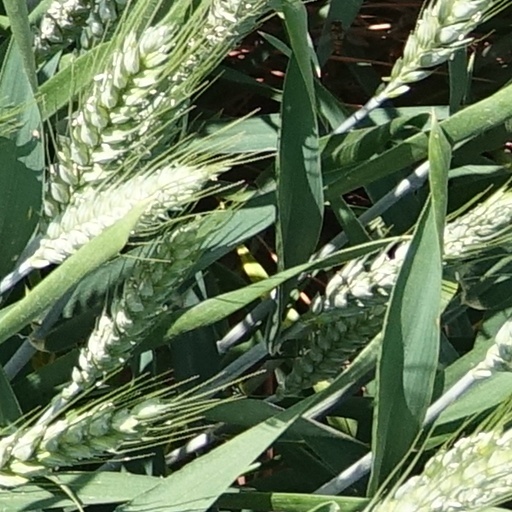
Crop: wheat